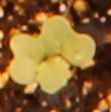
Label: Canola